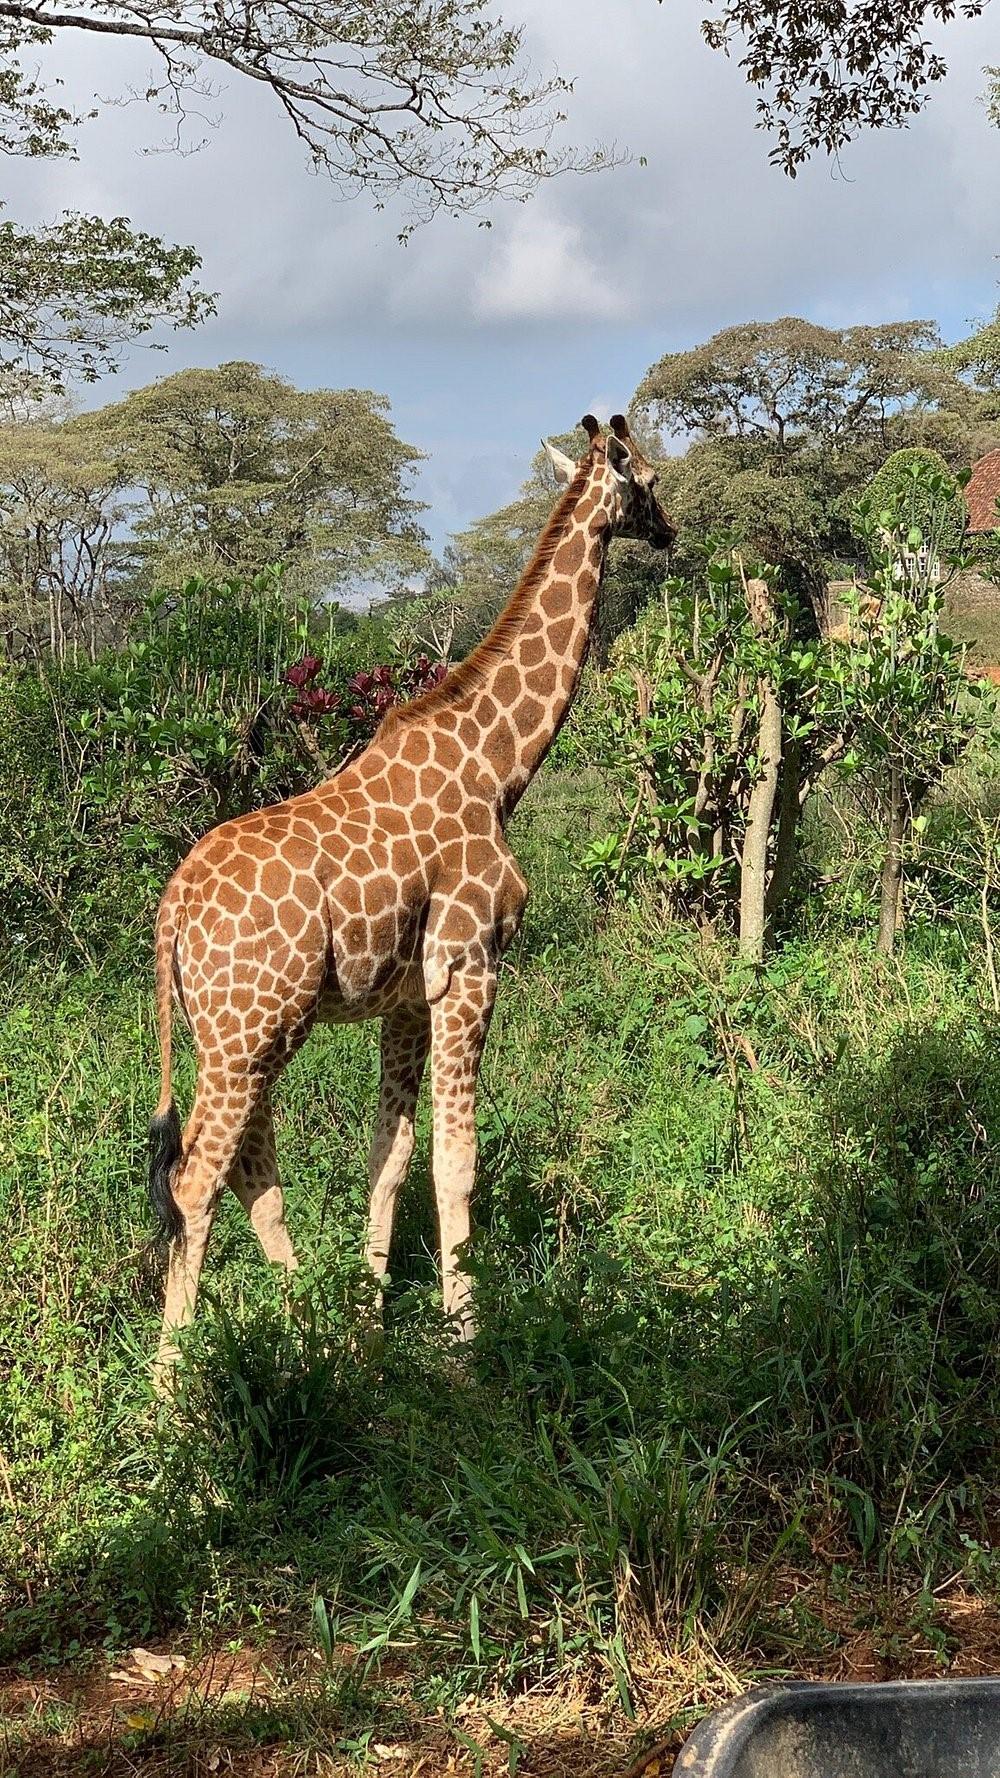
Vichaka na miti mbalimbali yenye majani ya rangi ya kijani kibichi,  nyasi pamoja na twiga aliyesimama kwa ajili ya kazi ya utalii au kuwindwa.